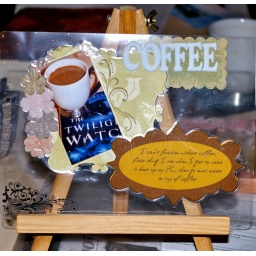
Another view - see my dirty coffee mug in the background!